Eastern Wu

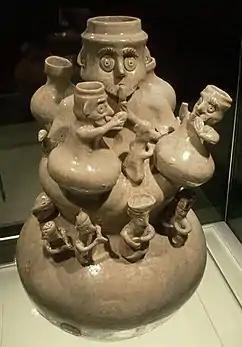
A jar made in Eastern Wu dating to the Three Kingdoms period

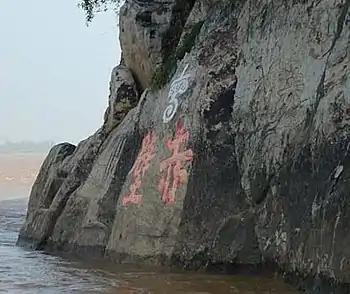
Before the dynasty of Eastern Wu was established, the territory was defended by the Sun clan in the Battle of Red Cliffs.

Towards the end of the Han dynasty, Sun Ce, the eldest son of the warlord Sun Jian, and his followers borrowed troops from the warlord Yuan Shu and embarked on a series of military conquests in the Jiangdong and Wu regions between 194 and 199, seizing several territories previously occupied by warlords such as Liu Yao, Yan Baihu and Wang Lang. Sun Ce broke off relations with Yuan Shu around 196–197 after the latter declared himself emperor—an act deemed as treason against Emperor Xian, the figurehead ruler of the Han dynasty. The warlord Cao Cao, who was the "de facto" head of government in the Han imperial court, asked Emperor Xian to grant Sun Ce the title of "Marquis of Wu".